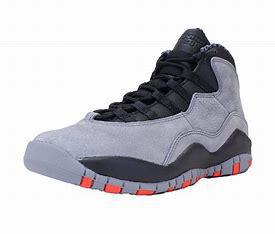
Brand: Jordan
Model: 10 Retro